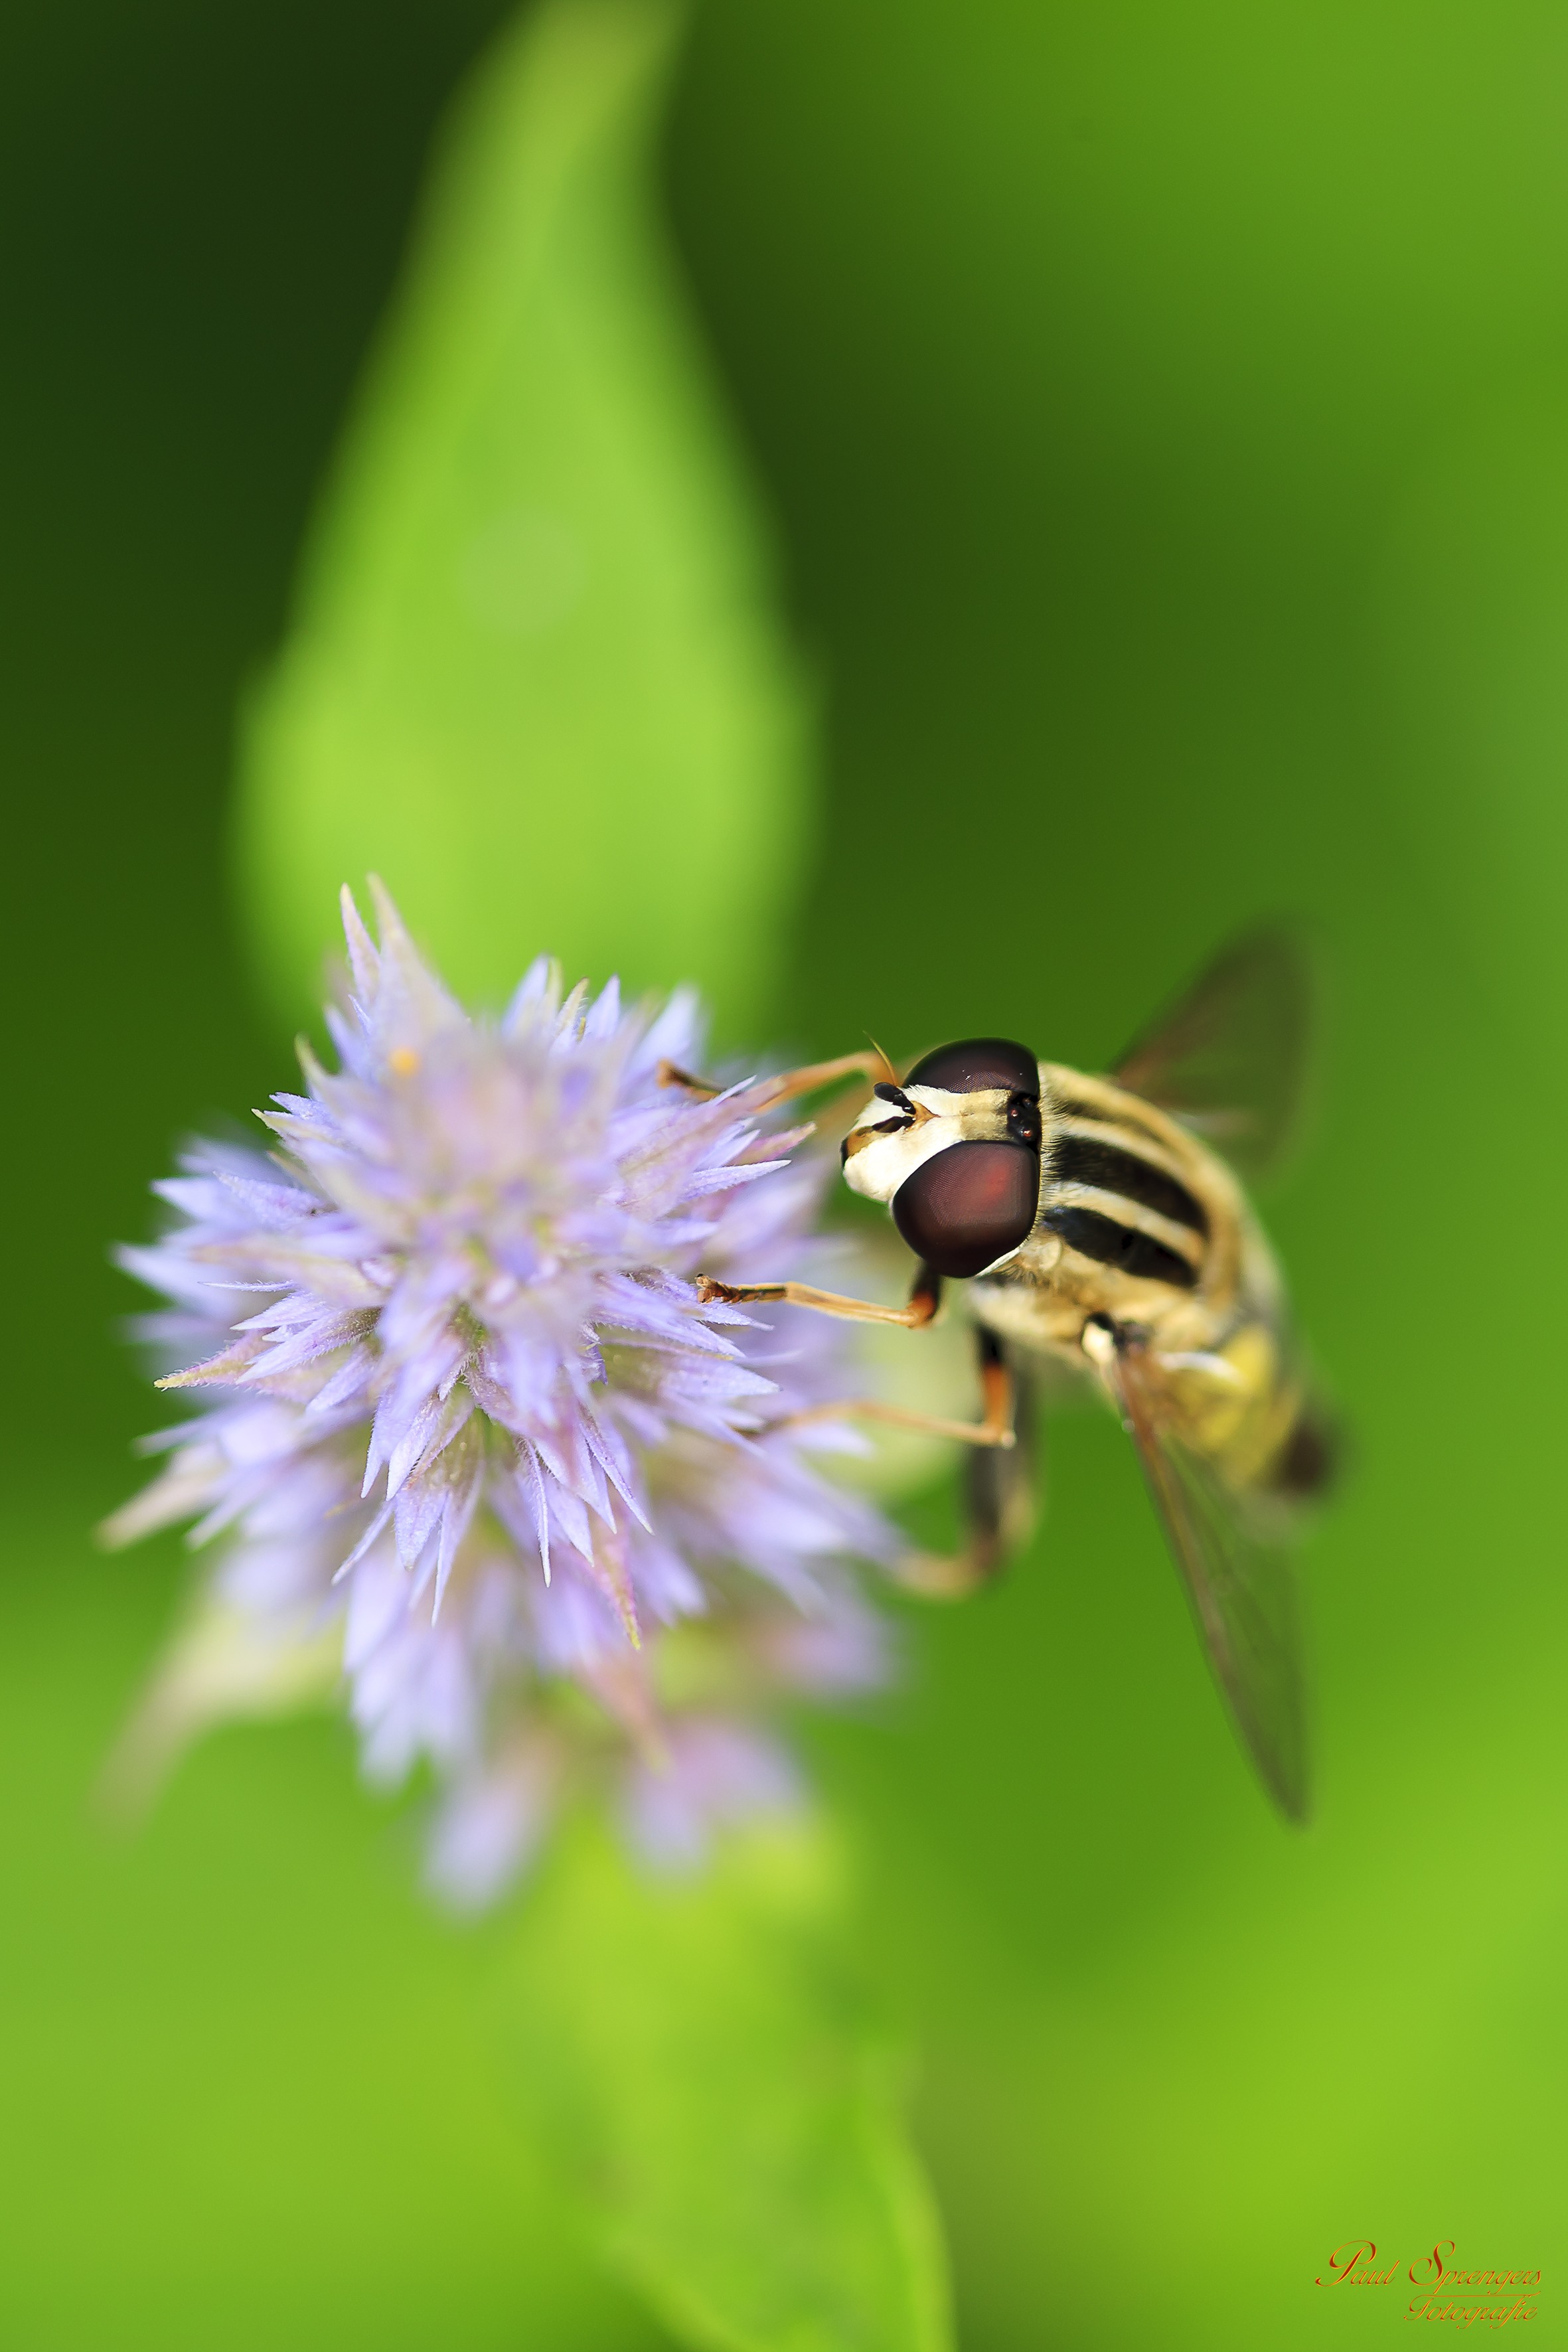
nature, plant, photography, flower, petal, fly, pollen, green, insect, macro, bug, yellow, flora, fauna, invertebrate, wildflower, close up, bee, wasp, nectar, macro photography, honey bee, plant stem, membrane winged insect